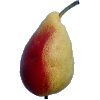
Label: Pear 2